IWRG Guerra de Campeones

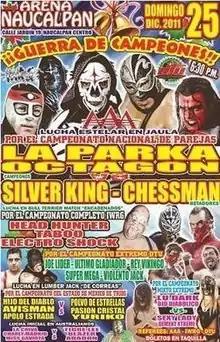
Official poster of the event depicting several of the participants

"Guerra de Campeones" (2011) (Spanish for "War of the Champions") was a professional wrestling event produced and scripted collaboratively by International Wrestling Revolution Group (IWRG) and "Promociones Wagner". It took place on December 25, 2011, at Arena Naucalpan in Naucalpan, State of Mexico, IWRG's main venue. The event featured six professional wrestling matches with different wrestlers involved in pre-existing scripted feuds or storylines.